Andrew Davis Bruce

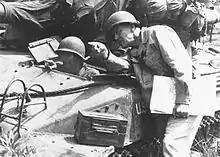
Major General Andrew Davis Bruce (standing), pictured sometime in 1944.

After training in the United States the division was sent overseas in March 1944. Under Bruce's leadership the 77th Division fought in the Pacific War, participating in campaigns in Guam, Leyte, and Ryukyu. During the fighting on Guam the 77th Division's chief of staff, Colonel Douglas C. McNair, son of Lieutenant General Lesley J. McNair, the commander of Army Ground Forces, was killed in action. It was also during the fighting on Guam that saw Bruce receive the Navy Distinguished Service Medal, the citation for which reads: